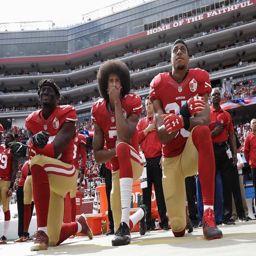
american football league registered the highest unfavorable rating of any sport for the third straight month in a newly released survey , a hit attributed in part to the ongoing protests during the national anthem .